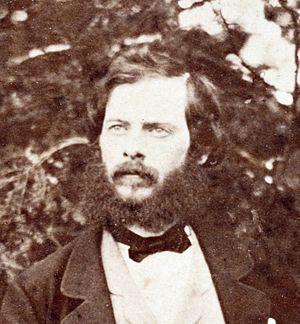
Theodore Winthrop est un écrivain, avocat, voyageur et officier de l'armée de l'Union lors de la guerre de Sécession. Il est l'un des premiers officiers fédéraux à mourir au combat lors de la guerre de sécession.